High fidelity

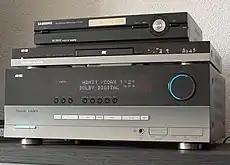
Modular components made by Samsung and Harman Kardon, (from the bottom) an audio digital receiver, DVD player, and HD TV receiver

In the 1960s, the FTC with the help of the audio manufacturers came up with a definition to identify high-fidelity equipment so that the manufacturers could clearly state if they meet the requirements and reduce misleading advertisements.